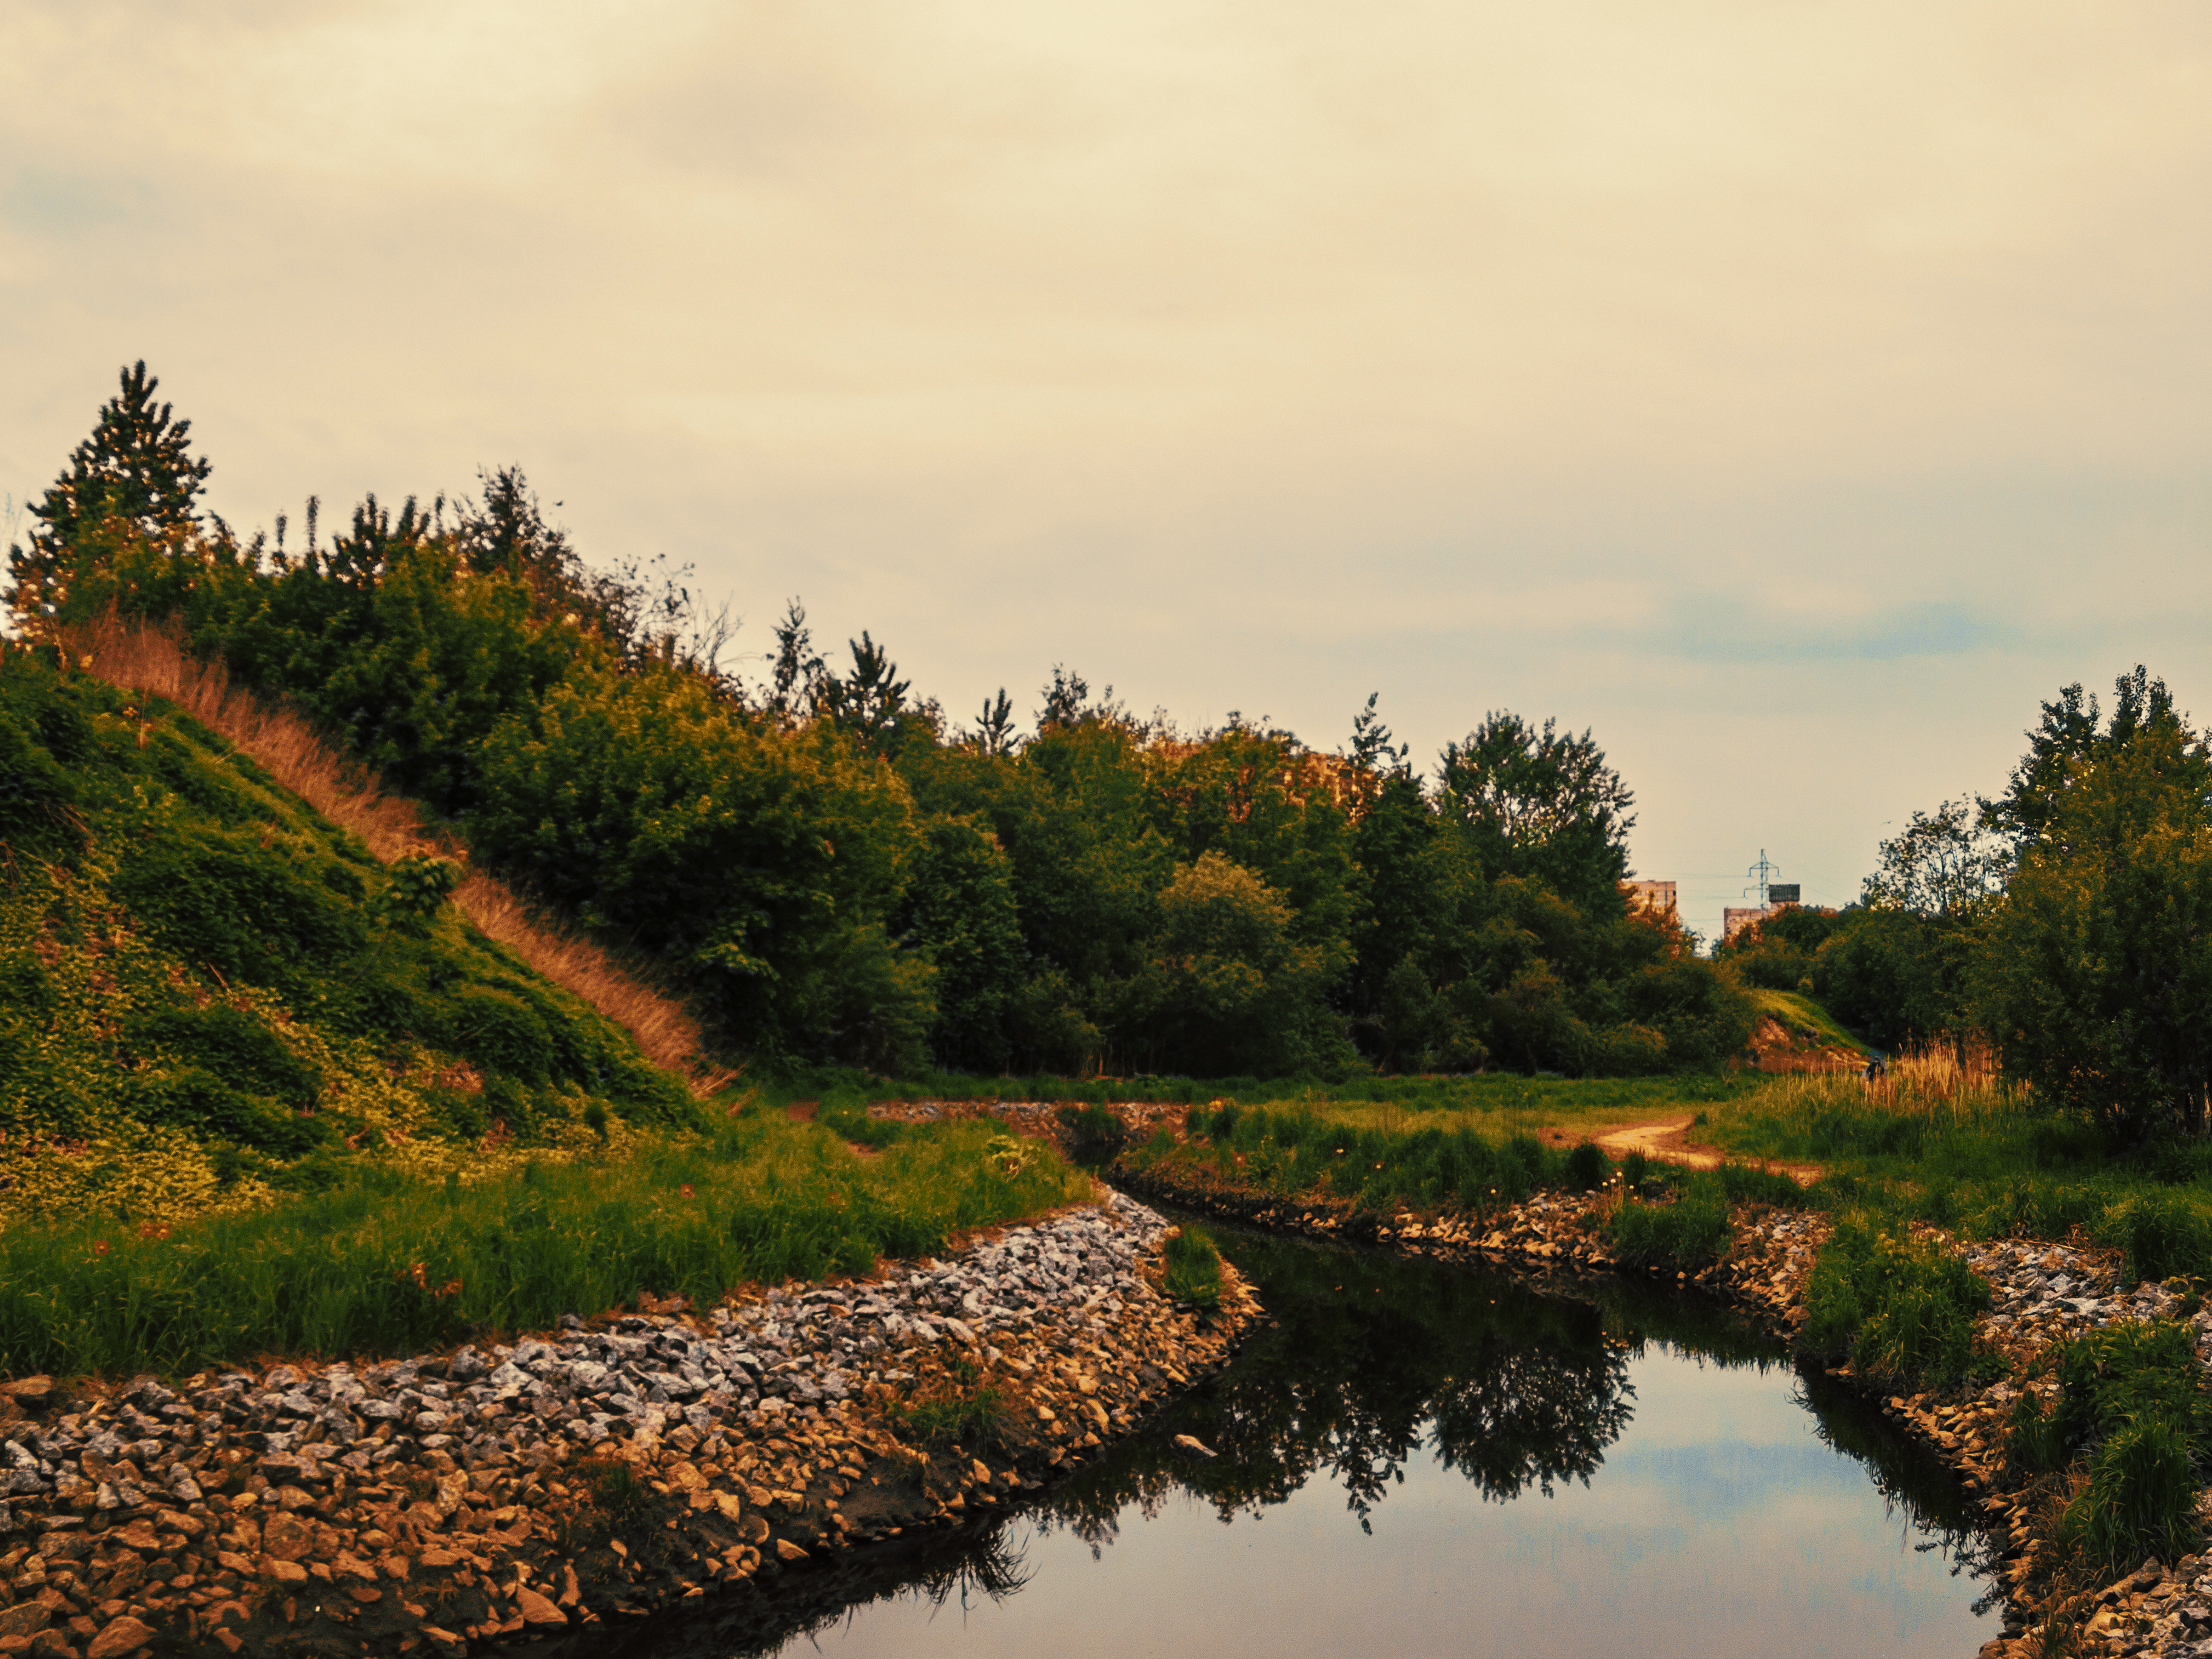
images, water, cloud, sky, plant, plant community, natural landscape, fluvial landforms of streams, tree, sunlight, lacustrine plain, lake, grass, watercourse, woody plant, riparian zone, landscape, grassland, rural area, forest, shrub, horizon, wetland, stream, hill, tidal marsh, reservoir, wildlife, creek, tarn, marsh, garden, loch, rock, sunrise, arroyo, spring, salt marsh, nature reserve, road, reflection, channel, evening, lake district, bog, pond, Freshwater marsh, floodplain, riparian forest, symmetry, fen, autumn, inlet, dusk, canal, bayou, tributary, shrubland, sunset, bridge